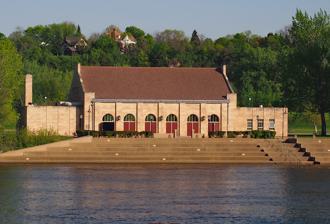
Building: Harriet Island Pavilion
Country: United States of America
Year built: 1942
United States historic place Harriet Island Pavilion U.S. National Register of Historic Places The Harriet Island Pavilion from across the Mississippi River Show map of Minnesota Show map of the United States Location 200 Dr. Justus Ohage Blvd Saint Paul, Minnesota Coordinates 44°56′16″N 93°05′50″W / 44.93769°N 93.09736°W / 44.93769; -93.09736 Built 1941 Architect Clarence W. Wigington Architectural style Moderne NRHP reference No. 92000821 Added to NRHP July 10, 1992 The Harriet Island Pavilion , also known as the Clarence W. Wigington Pavilion , is a park pavilion on Harriet Island just across the Mississippi River from downtown Saint Paul, Minnesota , United States. It was designed by Clarence W. Wigington , the nation's first black municipal architect, and renamed for Wigington after a 2000 restoration. Harriet island was named for Harriet Bishop , a Baptist school teacher from Vermont . She arrived in Saint Paul in 1847, was involved in the temperance movement , and opened the first school in the frontier city, teaching children of diverse ethnic, racial, and religious backgrounds. History The park at Harriet Island was built by Dr. Justus Ohage, Saint Paul's health officer, who donated the land to the city in 1900. His idea for the park was to build a place for healthy living in the center of the city. The park originally had a public bathhouse and beach, along with amenities like playgrounds, picnic grounds, handball and tennis courts, and a bandstand.  The park was initially very popular, but pollution from the Mississippi River forced the bathhouse to close in 1919. The city made several attempts to revitalize the park, but none of the attempts was particularly successful until the Works Progress Administration built the pavilion in 1941-1942. The architecture combines Moderne design with classical influences. The Kasota limestone used in the construction was salvaged from the former Saint Paul City Hall and Ramsey County Courthouse , which was built in 1889 and demolished in 1933. See also Minnesota Boat Club Boathouse on Raspberry Island Mississippi National River and Recreation Area References